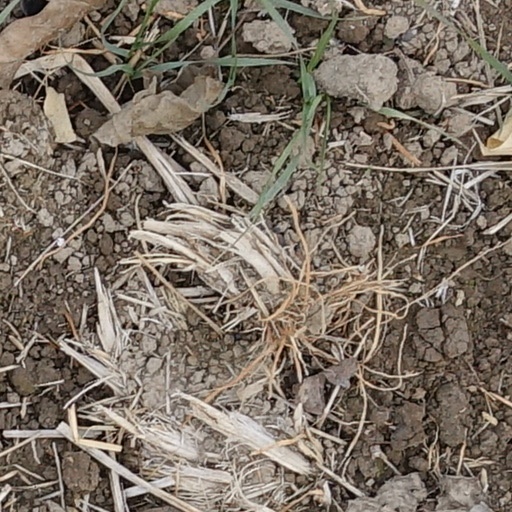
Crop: wheat